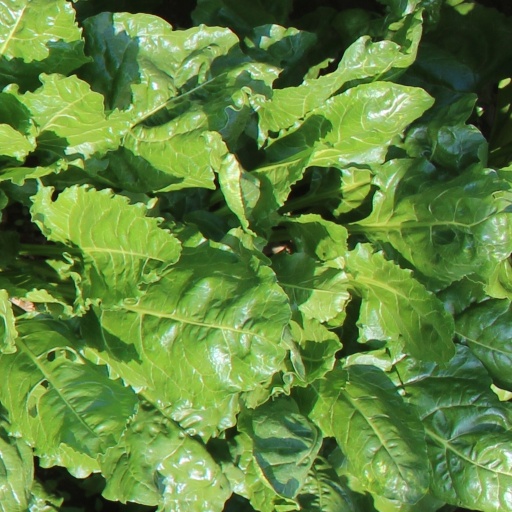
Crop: sugar beet